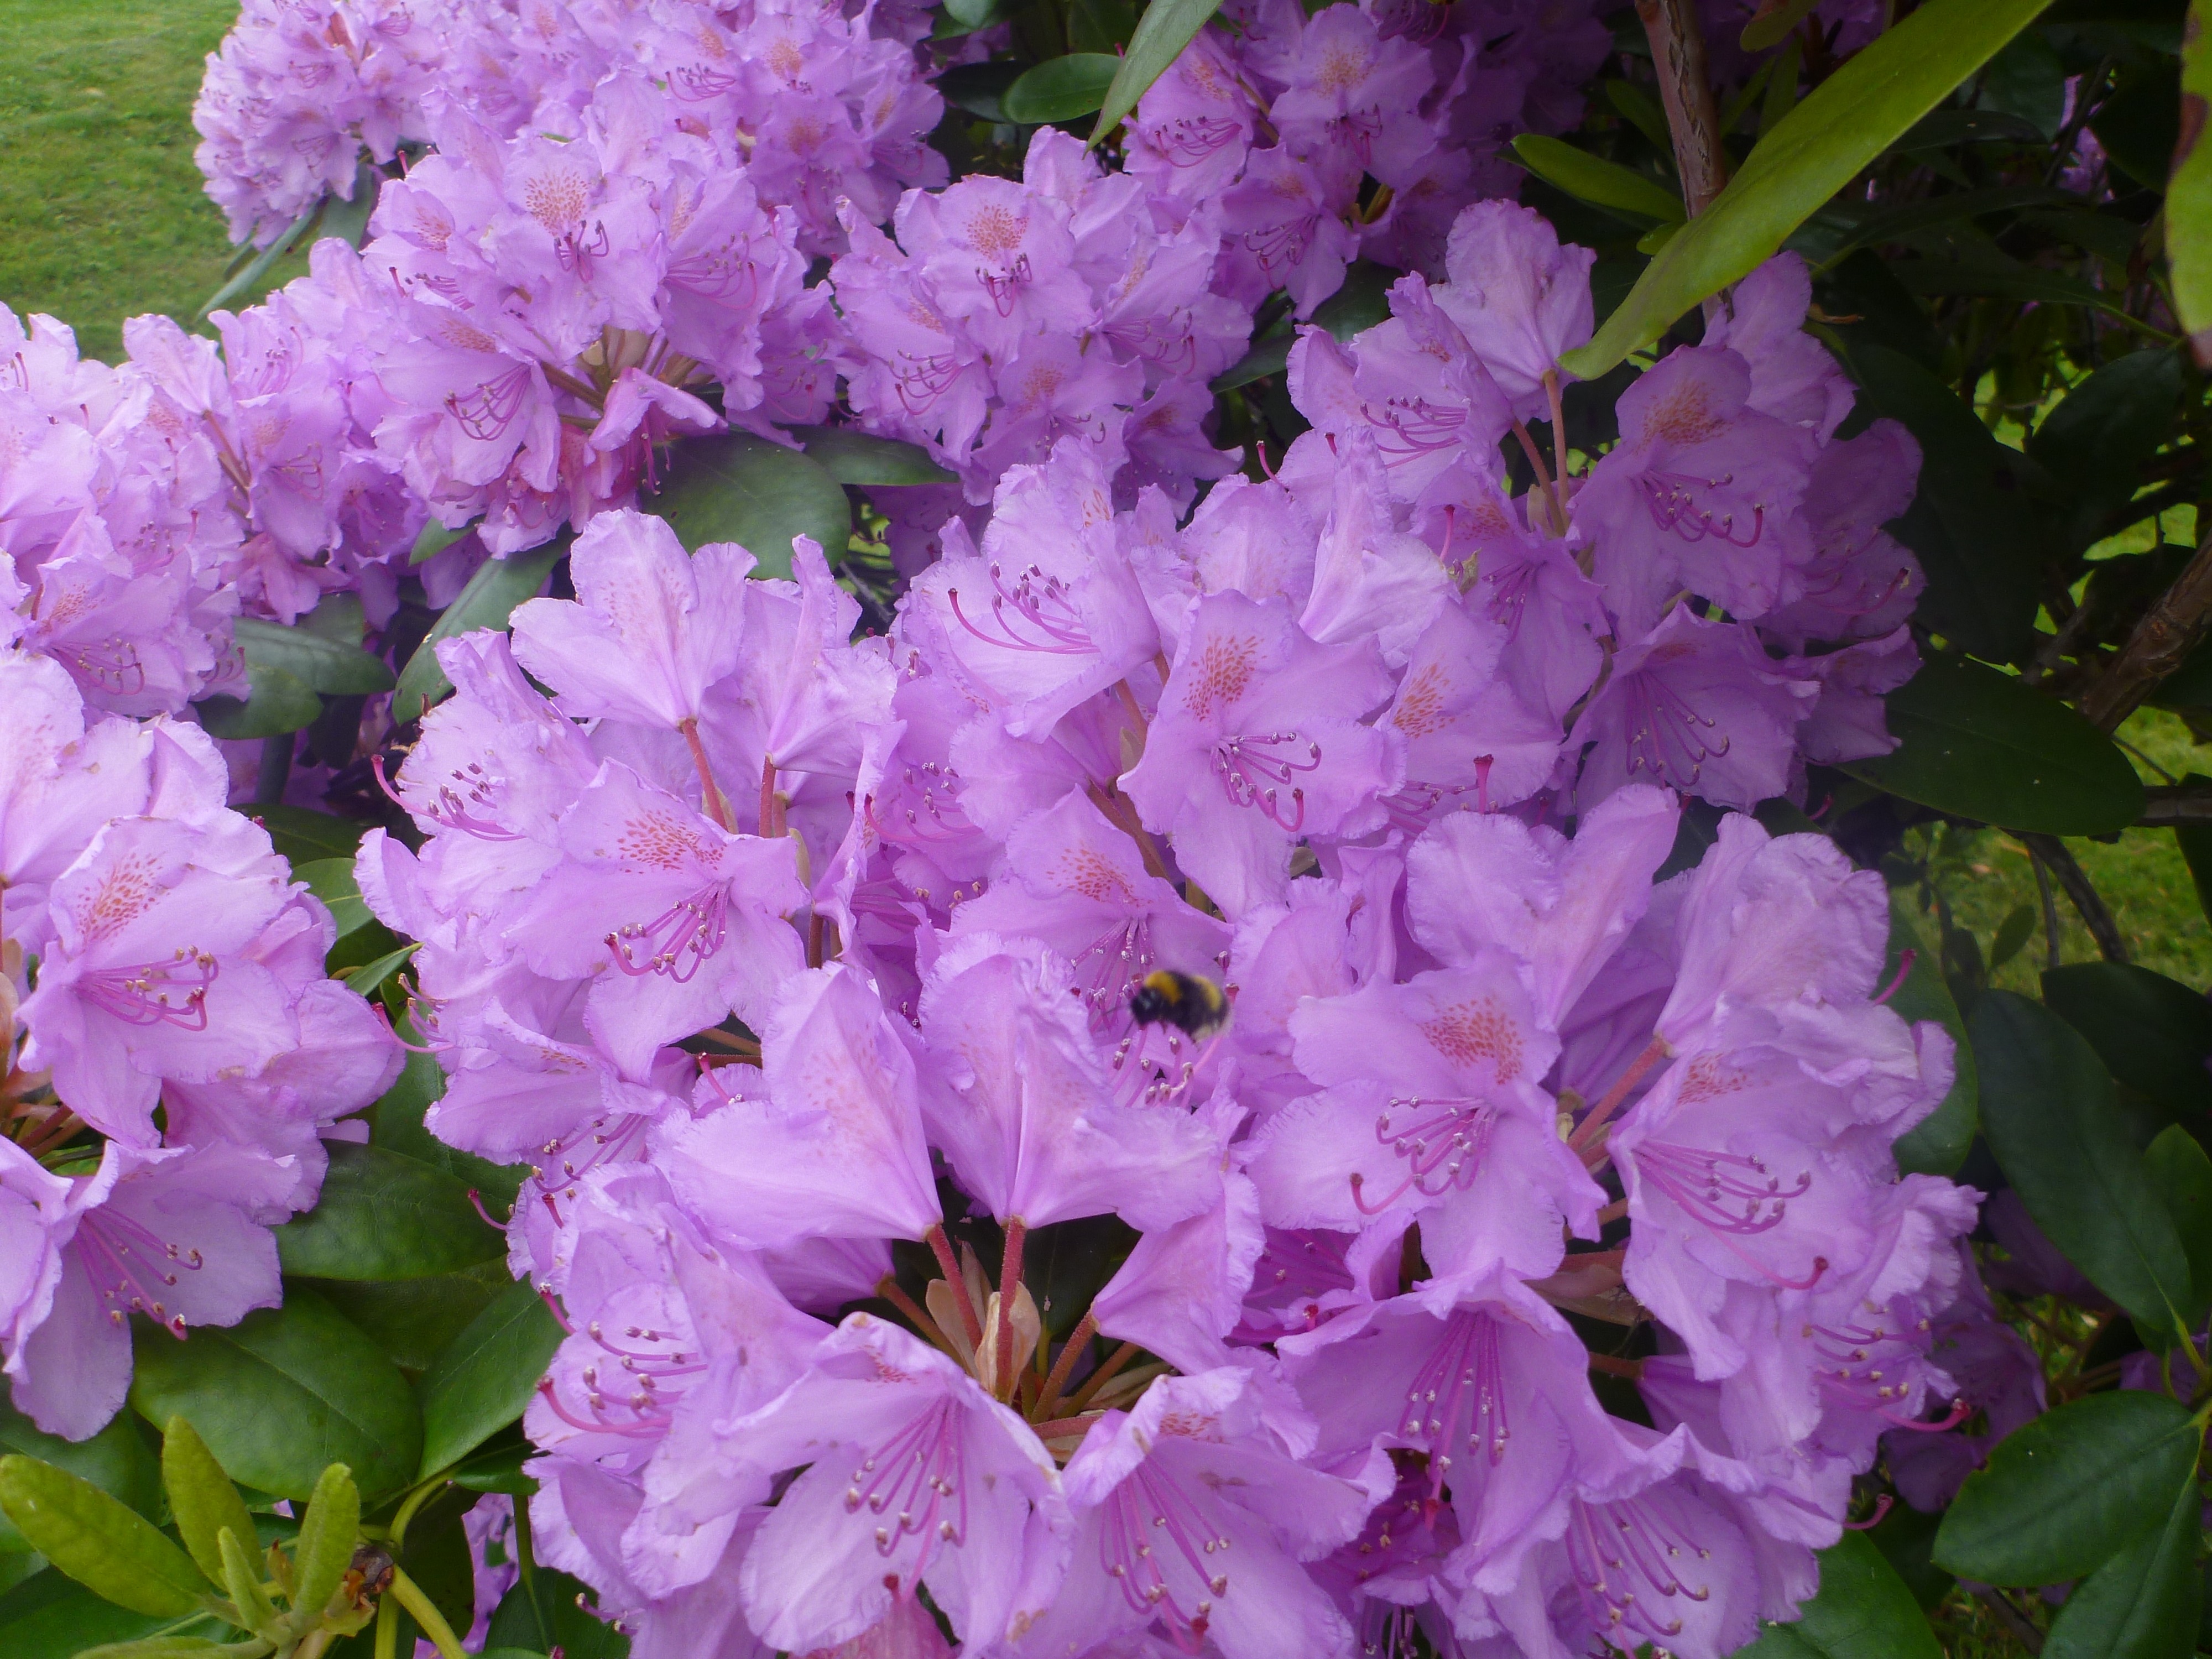
blossom, plant, flower, spring, green, color, garden, pink, flora, flowers, shrub, rhododendron, flowering plant, woody plant, land plant